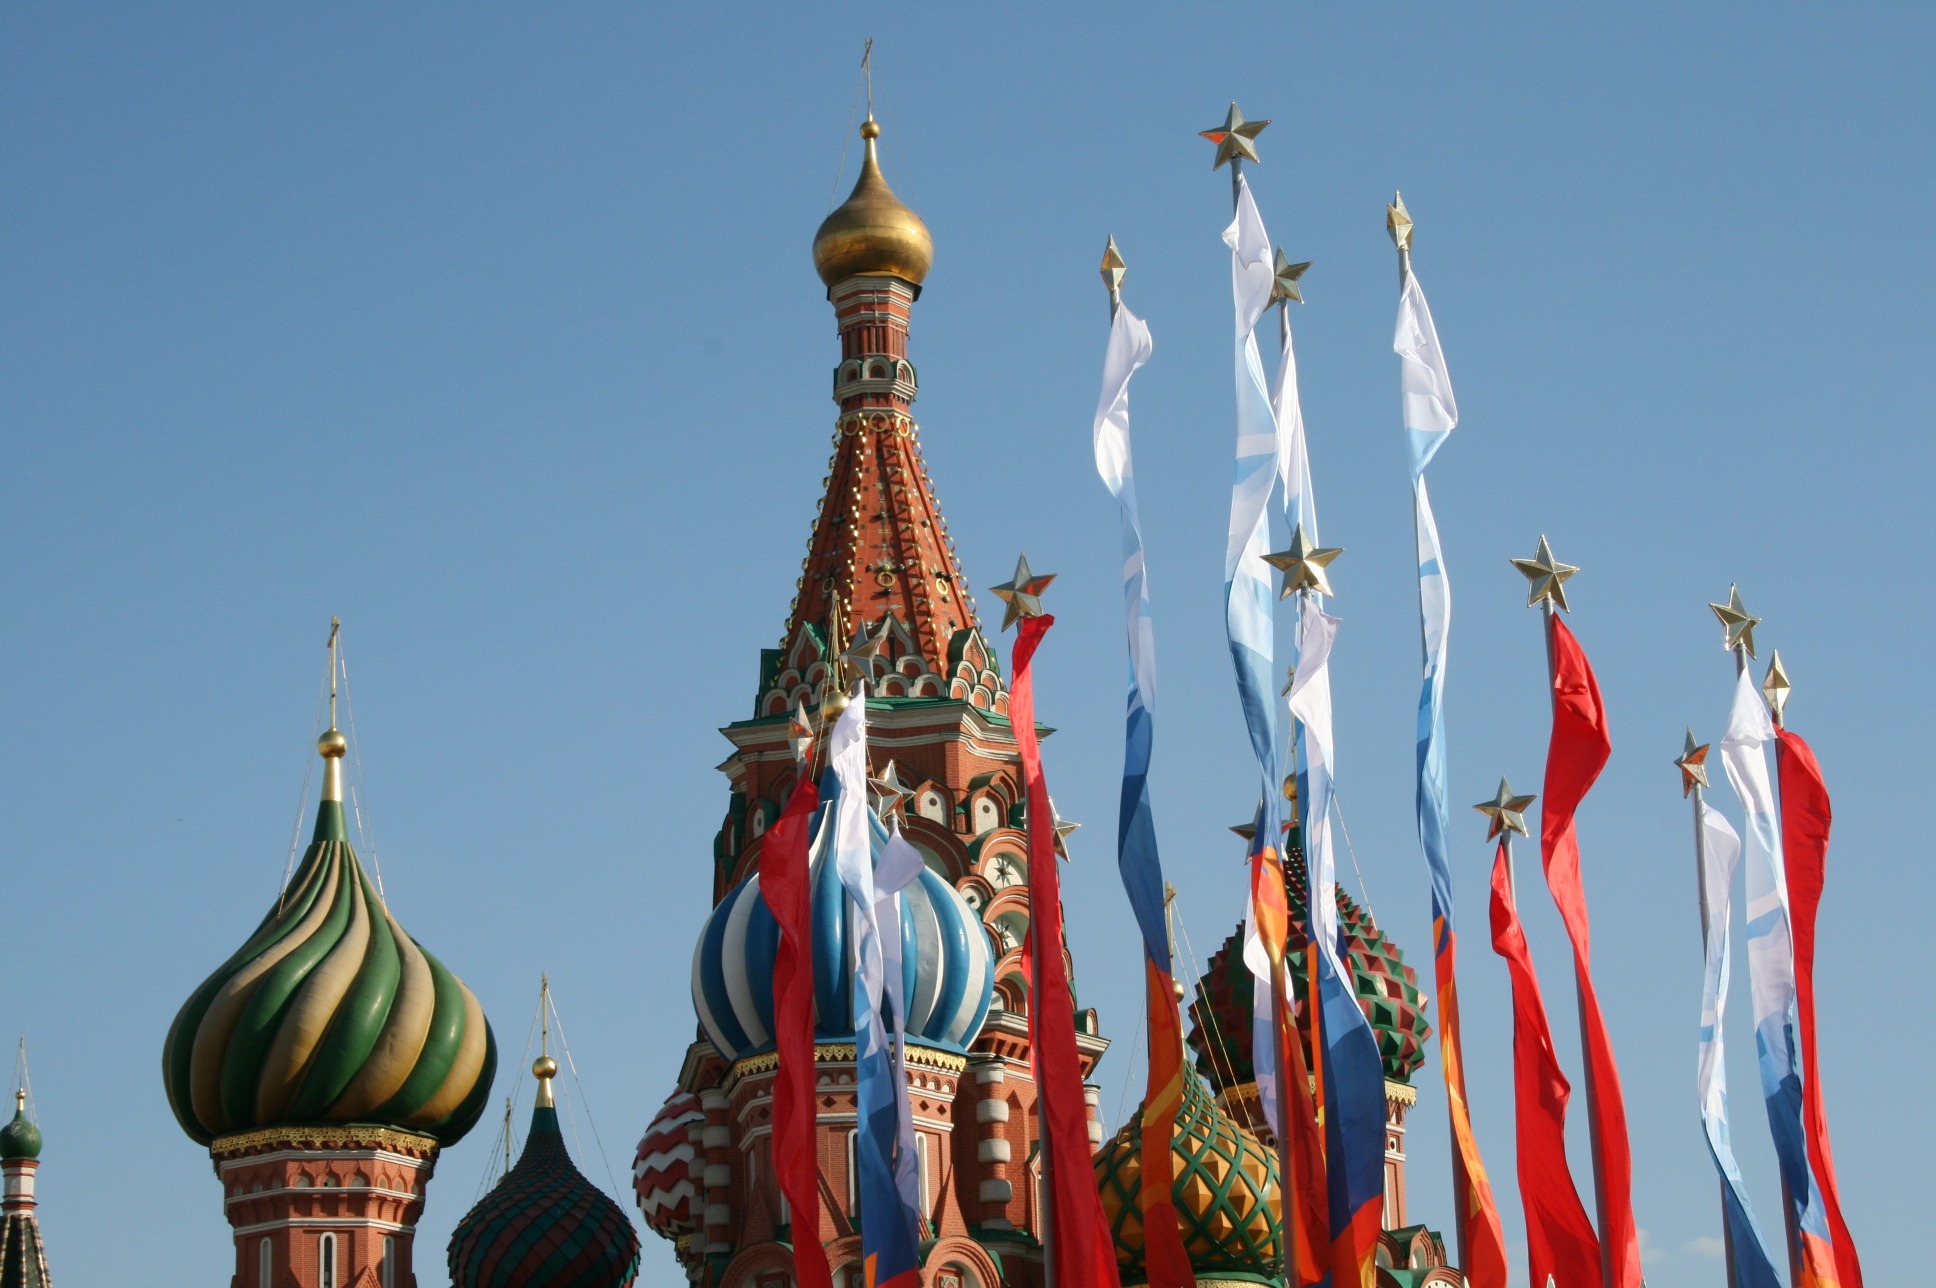
tower, place of worship, blue sky, temple, spire, wat, kremlin, red square, colorful flags, hindu temple, russian orthodox, cupolas, victory day flags, victory day celebration, st basil's church